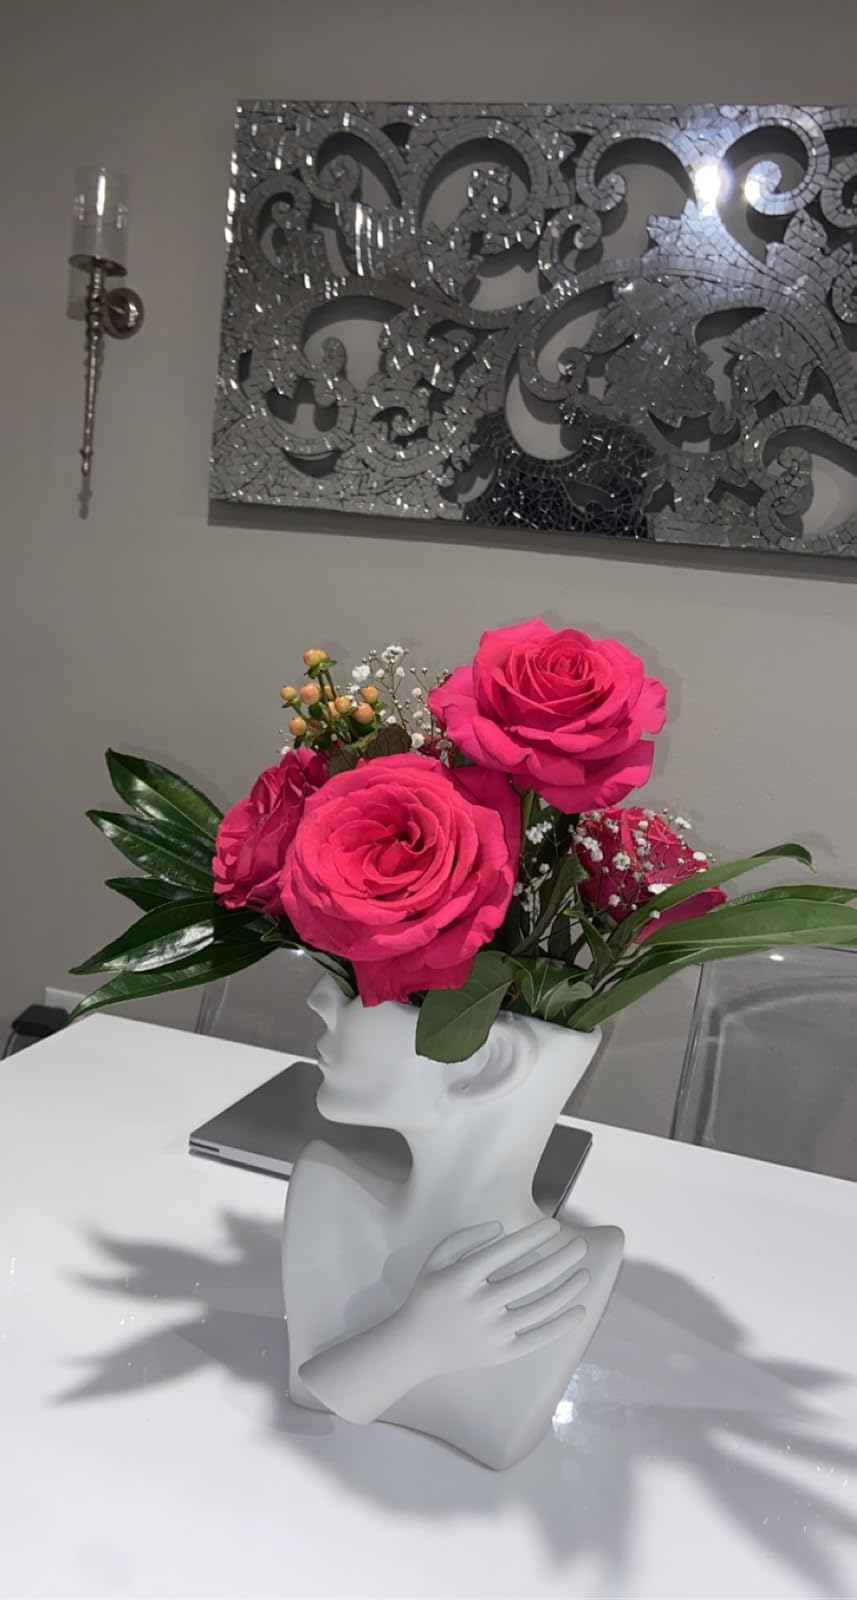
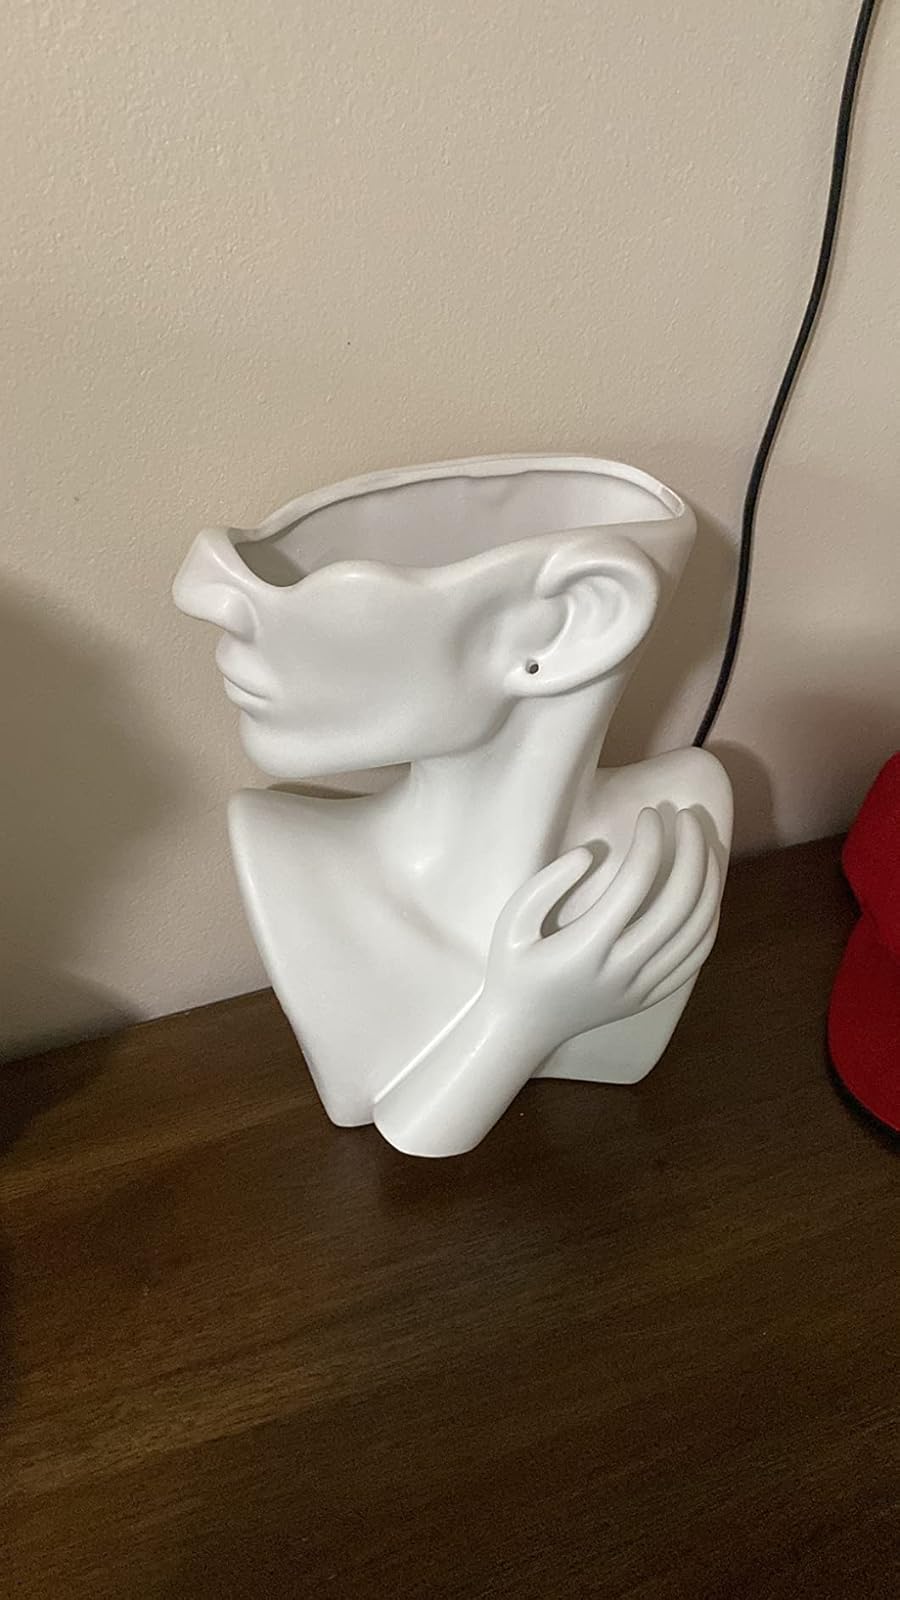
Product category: vase
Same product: yes